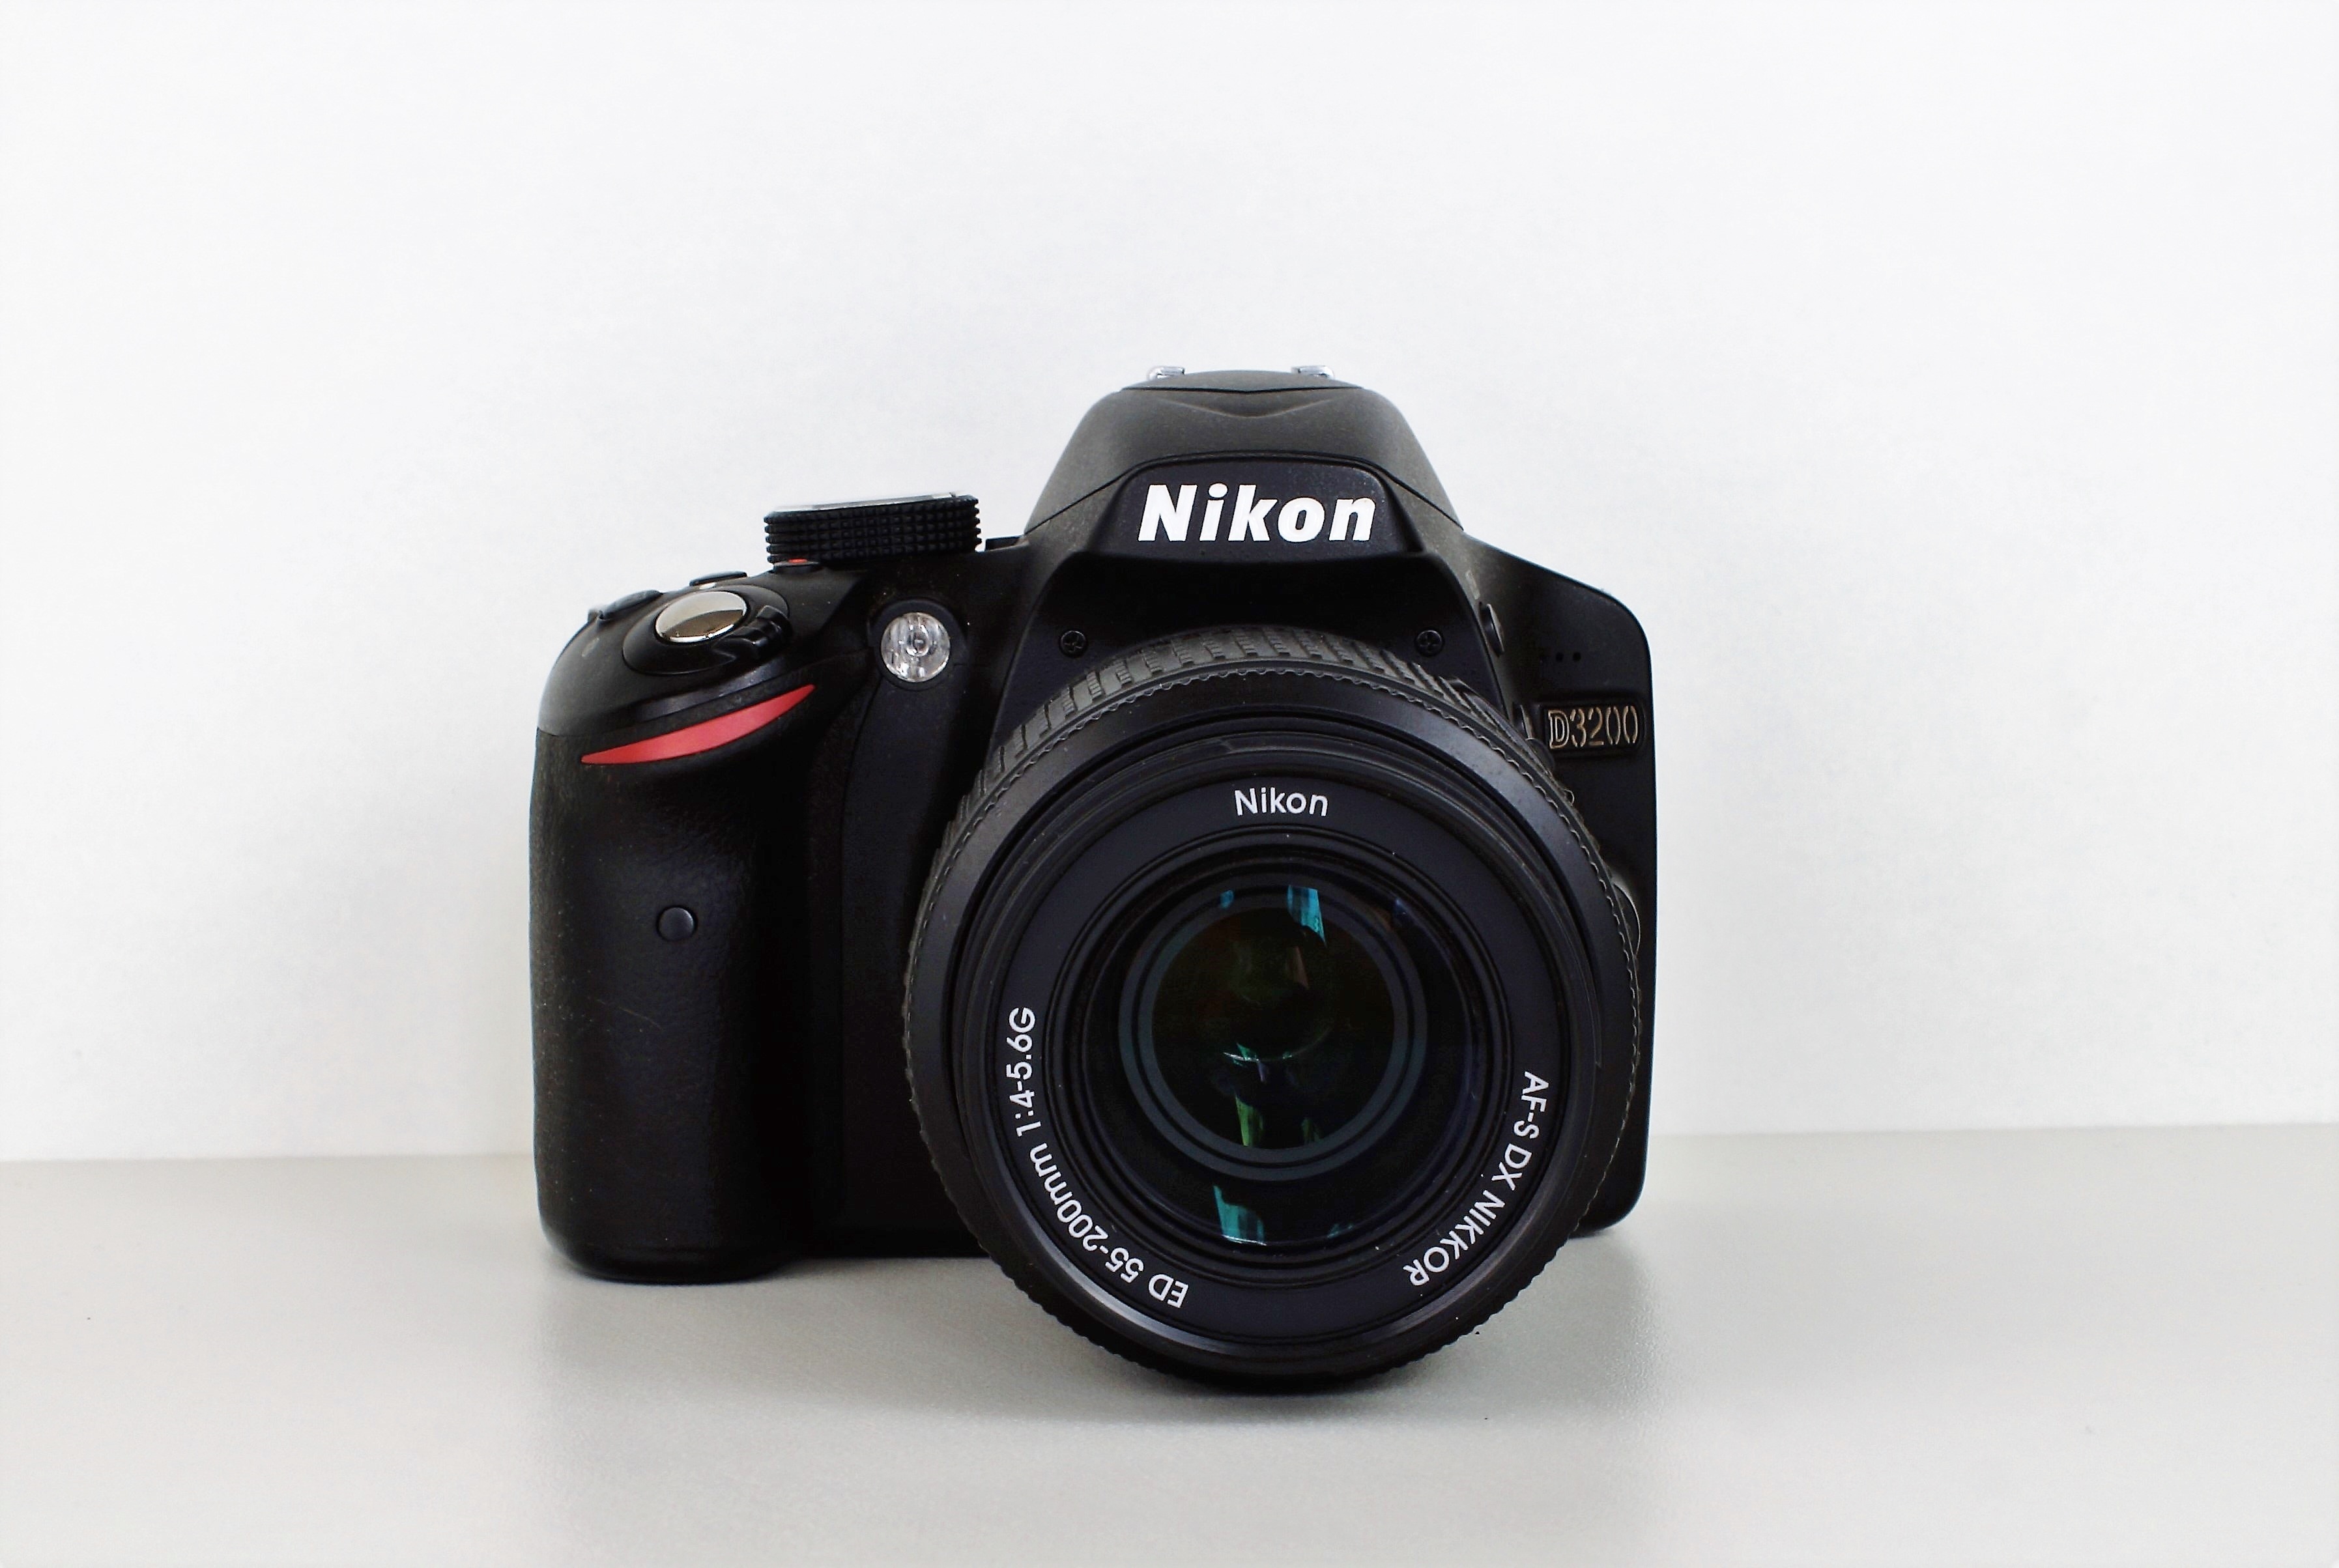
camera, photography, photo, nikon, old camera, reflex camera, digital camera, digital, photograph, image, images, camera lens, photo camera, flash light, digital slr, single lens reflex camera, cameras optics, mirrorless interchangeable lens camera, nikon 3200